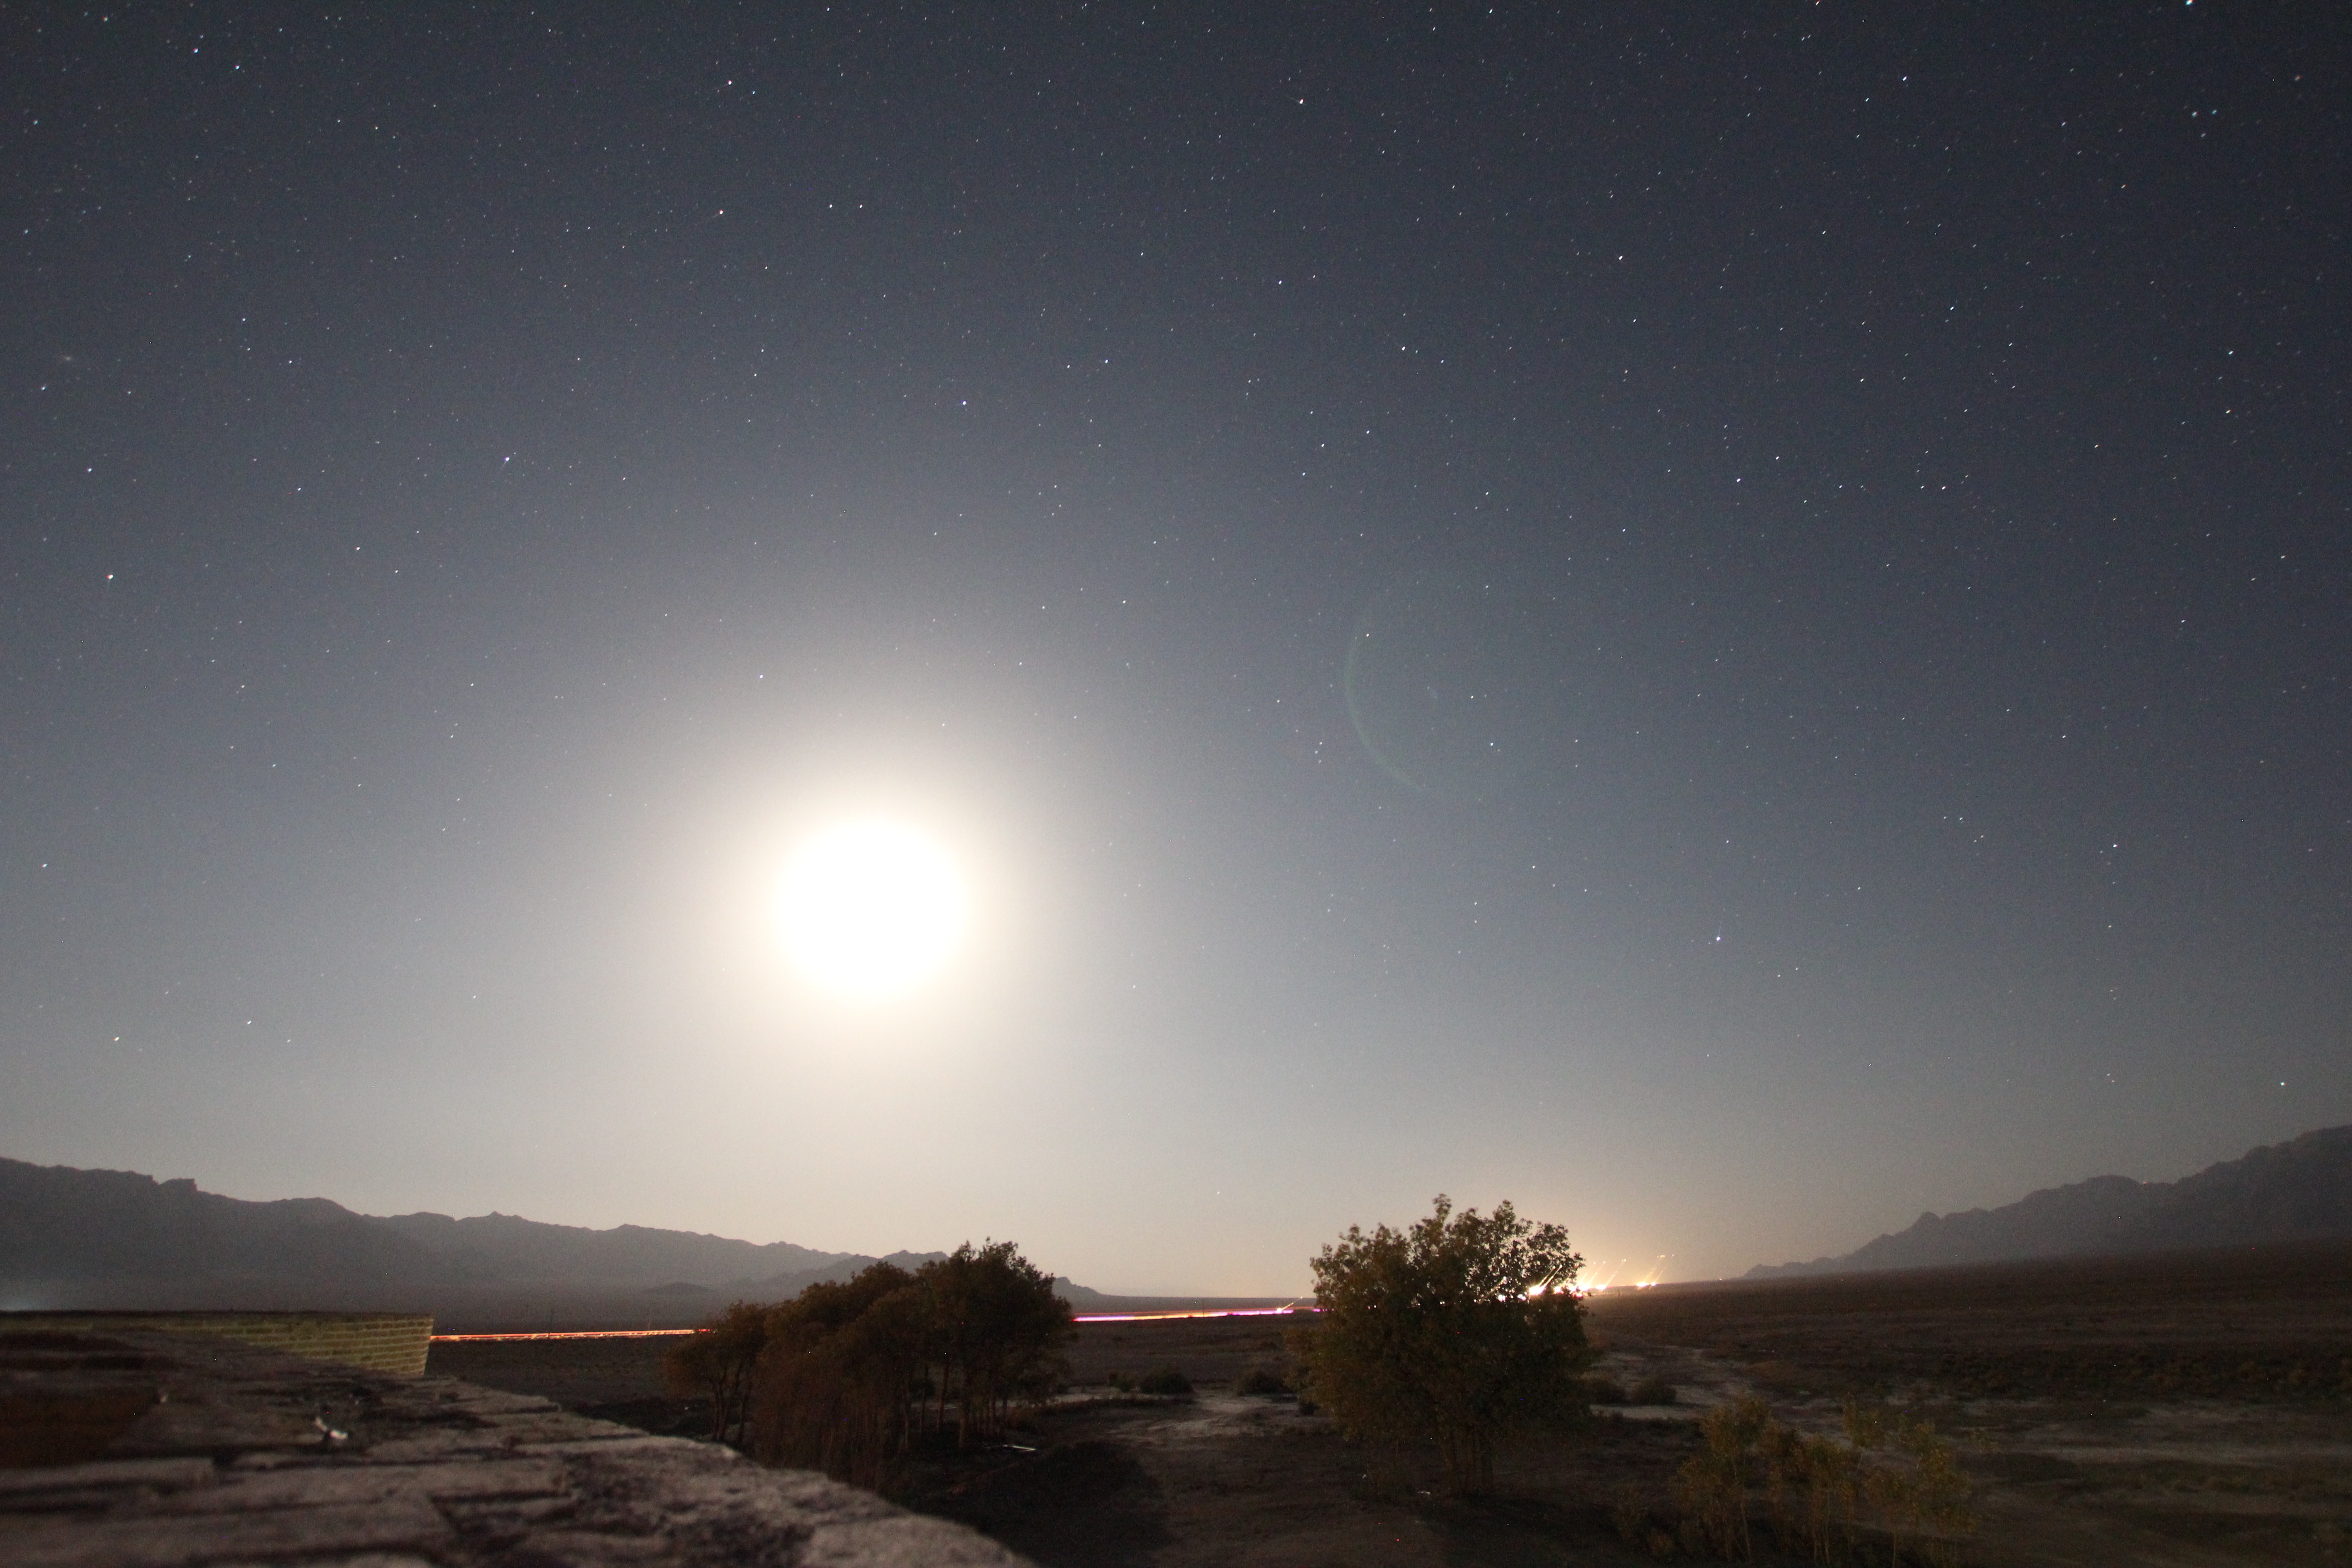
horizon, sky, night, star, dawn, atmosphere, dusk, moon, moonlight, astronomy, astronomical object, atmosphere of earth